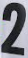
Number: 2